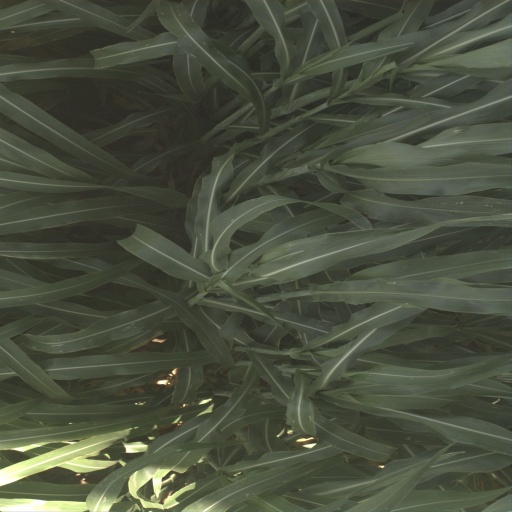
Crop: sorghum